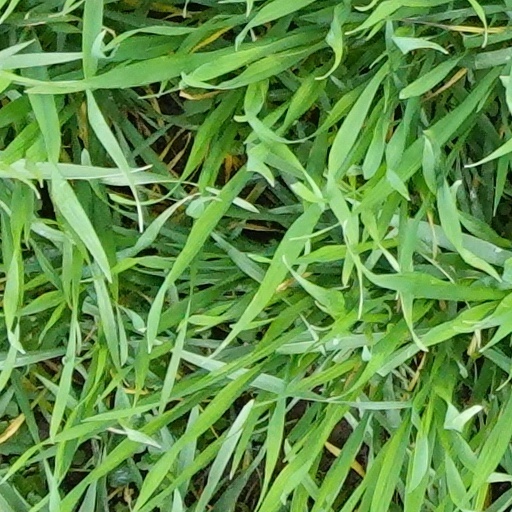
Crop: wheat